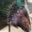
Label: porcupine